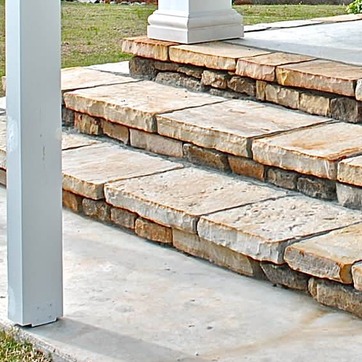
Material: stone